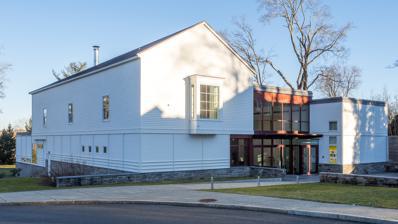
Building: The Aldrich Contemporary Art Museum
Country: United States of America
Year built: 1964
Art museum in Connecticut, United States The Aldrich Contemporary Art Museum Location within Connecticut Show map of Connecticut The Aldrich Contemporary Art Museum (the United States) Show map of the United States Established November 1964 Location 258 Main Street, Ridgefield , Connecticut , United States Type Art museum Website www .aldrichart .org The Aldrich Contemporary Art Museum is located in Ridgefield, Connecticut . The Aldrich has no permanent collection and is the only museum in Connecticut that is dedicated solely to the exhibition of contemporary art . The museum presents the first solo museum exhibitions by emerging artists, significant exhibitions of established and mid-career artists whose work is under recognized, thematic group exhibitions exploring topics in contemporary art and society, and newly commissioned work. History The museum building prior to its expansion The Aldrich was founded in 1964 by Larry Aldrich (1906–2001) with the purpose of being one of the first truly contemporary art museums in the United States. Using money he raised from selling his own art collection (which included works by Picasso , Miró , Chagall , Paul Klee , and others), Mr. Aldrich bought an 18th-century former church and general store known as "Old Hundred" and converted it into the Larry Aldrich Museum. The museum was originally located in the historic "Old Hundred" building on Main Street in Ridgefield, Connecticut, constructed in 1783 by Joshua King and James Dole, two lieutenants in the Revolutionary War. During its history the building has served as a grocery and hardware store, a residence, a church, and now houses The Aldrich's administrative offices. The museum, whose original board of trustees included Alfred Barr , Joseph Hirshhorn , Philip Johnson , and Vera List , was renamed The Aldrich Museum of Contemporary Art in 1967. To better focus on its founding mission to exhibit only the very newest art, the museum's board voted in 1981 to deaccession the museum's permanent collection. Mr. Aldrich stayed active and involved with the museum until his death in 2001, shortly prior to which The Aldrich's board of trustees, with their chairman emeritus in attendance, had voted to proceed with a major renovation and expansion. Groundbreaking took place in April 2003, and the galleries reopened to the public in June 2004 with a new name, The Aldrich Contemporary Art Museum. The new building was designed by architect Charles Mark Hay, design principal at Tappé Associates, Boston, and is based on an abstraction of traditional New England architecture. The facility received a design award from the American Institute of Architects (AIA). In June of 2022, Amy Smith-Steward was named the chief curator of the museum, becoming the first woman to hold this position since its founding. In September 2023, the museum announced plans to add a secret garden , a walkway with pollinator -friendly plants, and an amphitheater, expanding space for outdoor exhibits and events by 50%. The museum also hopes to increase accessibility and improve stormwater management infrastructure. The project is slated to cost 3.25 million USD, with construction set to begin in fall 2024. Exhibitions The Aldrich Museum features works by national and international emerging and mid-career artists. Larry Aldrich said in a 1986 interview: "Almost all the well-known American artists you can think of have been seen here at early stages of their careers. Among them Jasper Johns , Robert Rauschenberg , Frank Stella , and Cy Twombly ." Additional notable names include: Eva Hesse , Ann Hamilton , Robert Smithson , Jack Whitten , Olafur Eliasson , Huma Bhabha , KAWS , Mark Dion , and Shazia Sikander . Notable past exhibitions include Material Witness, Five Decades of Art by Harmony Hammond (2019); The Domestic Plane: New Perspectives on Tabletop Art Objects (2018); A Roll in the Way by Kate Gilmore (2014); Six Story Gathering Boxes by Mary Beth Edelson (2014); Underscore by Xaviera Simmons (2013); the first solo museum exhibition of KAWS (2010); 50,000 Beds : A Project by Chris Doyle (2007); Velimir Chlebnikov by Anselm Kiefer (2006); No Reservations : Native American History and Culture in Contemporary Art (2007); Cameras by Tom Sachs (2009); Under the Westside Highway by Rackstraw Downes (2010); Navigator by Karla Knight (2021-22); and The Coyote Makes The Sunset Better by Duane Slick . Education Interior view of the museum's central hall In 1993, former director Harry Philbrick , while director of education, started The Aldrich Museum’s currently discontinued Student Docent Program. Student Docents from local schools were trained to lead their classmates through the galleries while discussing contemporary art and concepts like structure, content, form, symbolism, abstraction and metaphor. Students also got to see the installation process of the exhibitions on view and meet the artists. In an interview with The New York Times Philbrick said: "It begins to get them to think critically about the process—making the work of art and hanging an exhibition. They know there's a real live human being who makes these things, and can relate what they learn to a work of art." The program was adopted by museums across the United States. Directors Dorothy Mayhall Carlus and Ruth Dyer Robert Metzger Ellen O'Donnell Rankin Barry Rosenberg Jill Snyder Harry Philbrick Alyson Baker Cybele Maylone Notable board members Alfred H. Barr, Jr. Joseph Hirshhorn Philip Johnson Vera List Ruby Lerner Michael Joo References